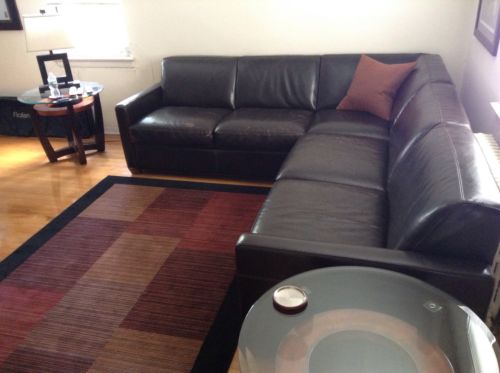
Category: sofa